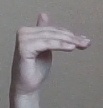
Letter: khaa